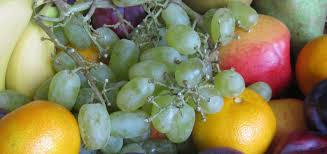
Label: trash